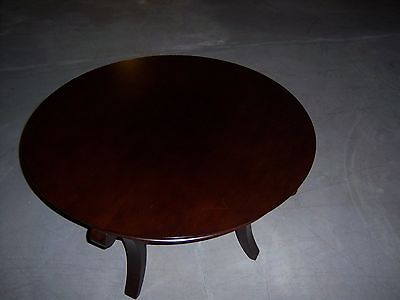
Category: table